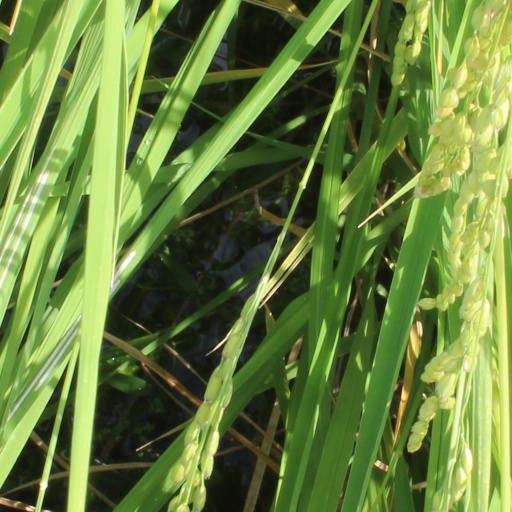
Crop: rice